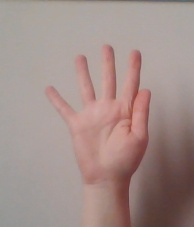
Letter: sheen